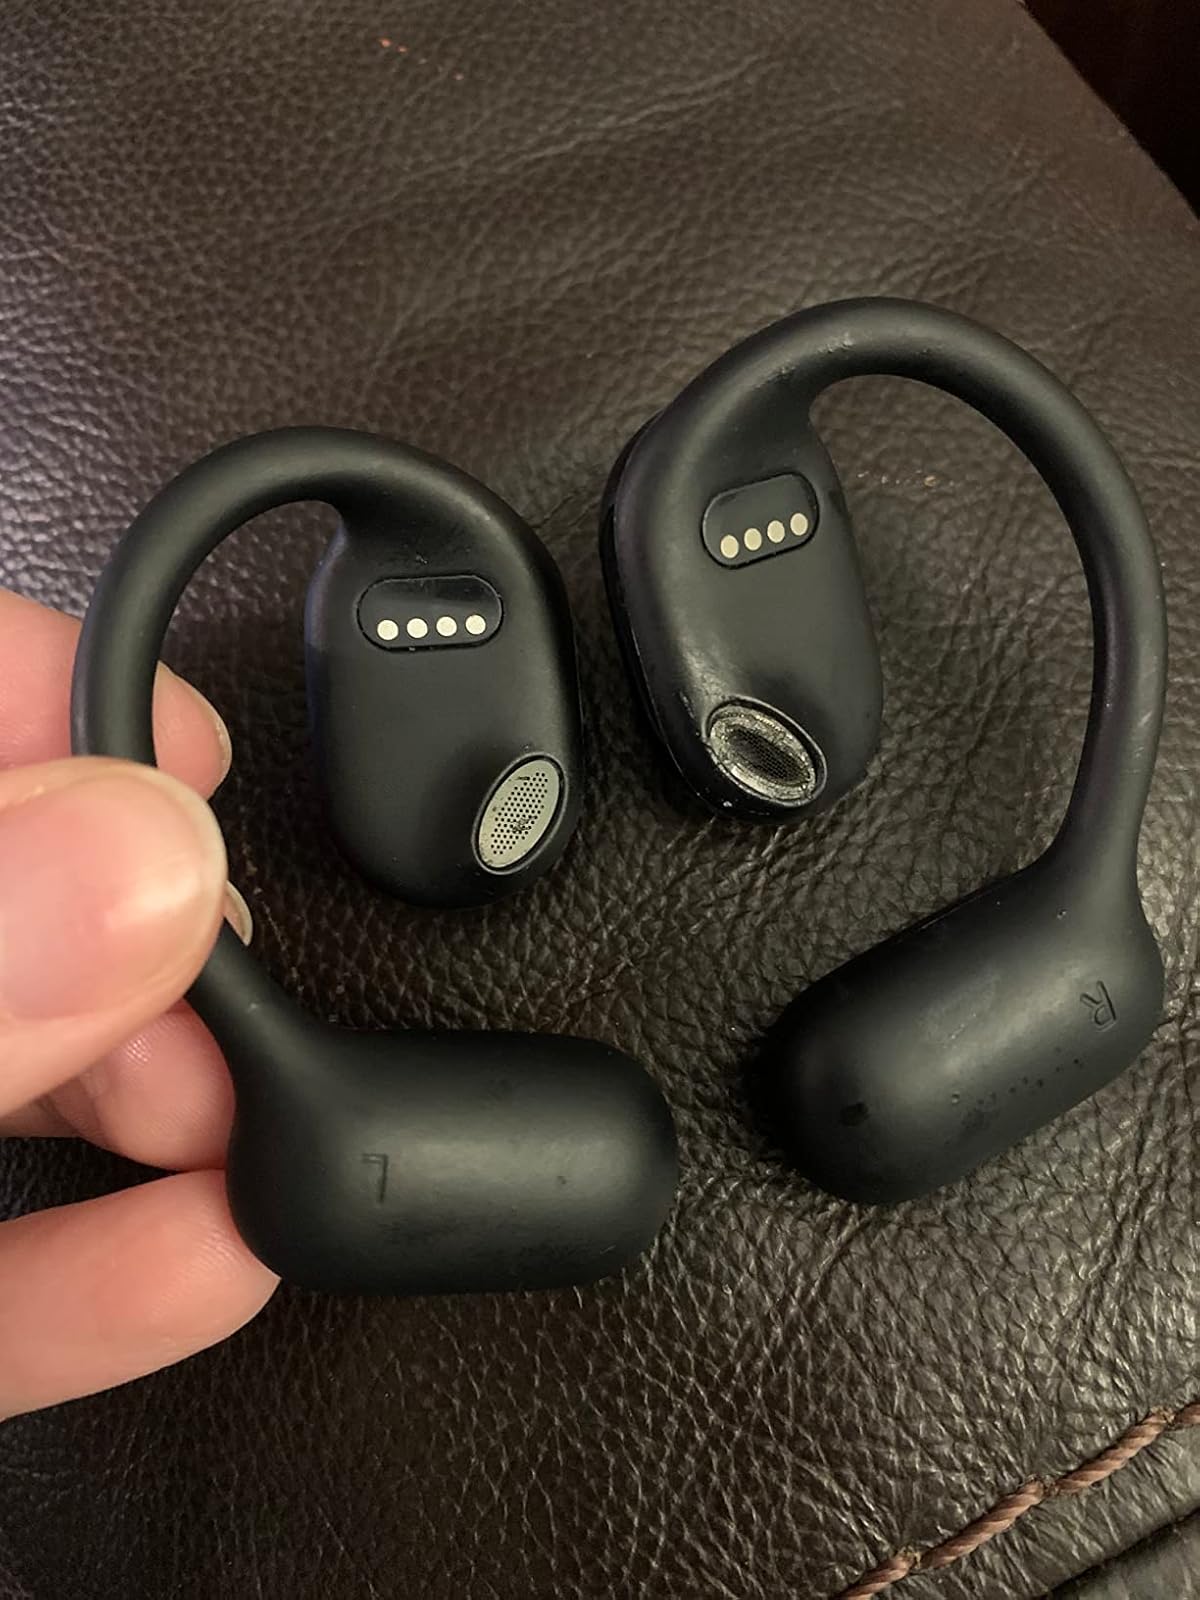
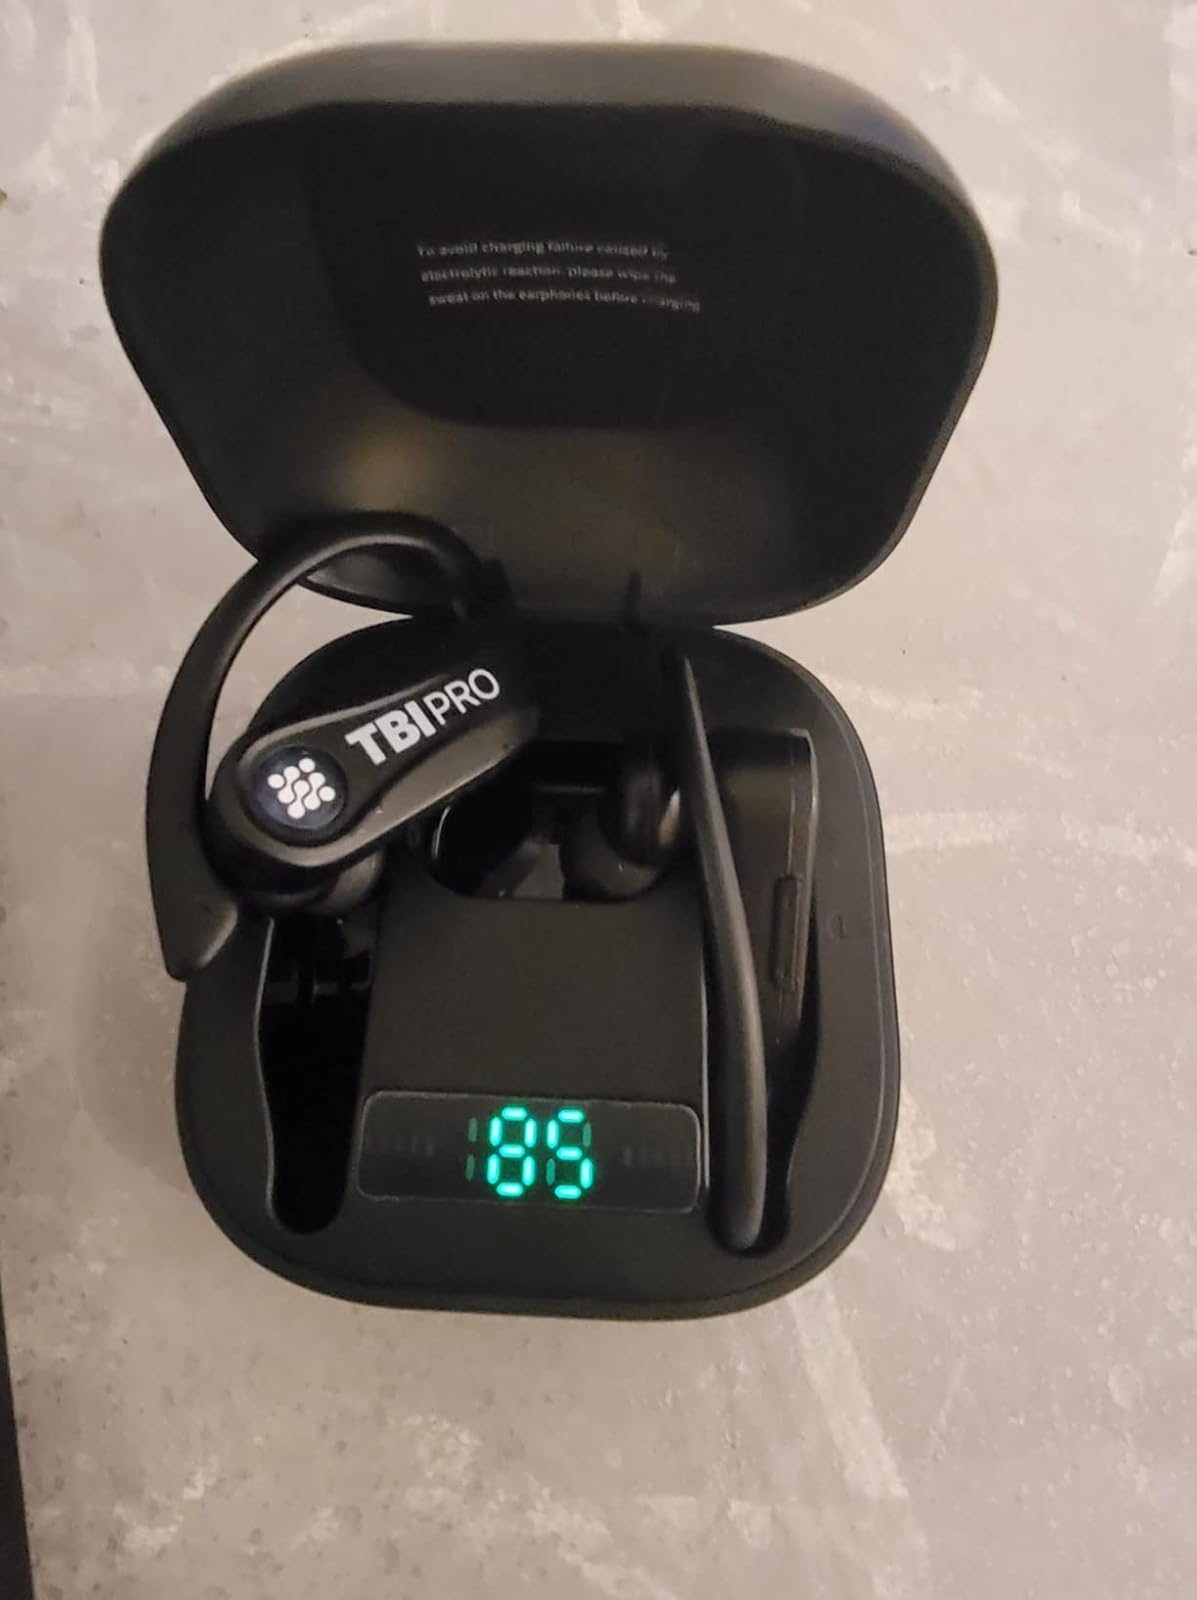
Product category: earbuds
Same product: no